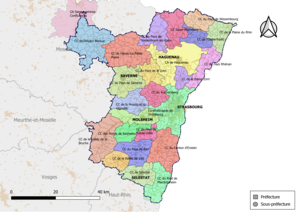
Carte des intercommunalités du département du Bas-Rhin, France. Composition au 1er janvier 2019.
Depuis le 1ᵉʳ janvier 2017, le département du Bas-Rhin compte 24 établissements publics de coopération intercommunale à fiscalité propre dont le siège est dans le département, dont un qui est interdépartemental. Par ailleurs une commune est groupée dans une intercommunalits dont le siège est situé hors département.
Cet article répertorie les 24 communautés de communes du Bas-Rhin, classées par ordre alphabétique, et liste, pour chaque, les communes les composant et le chef-lieu marqué en gras.